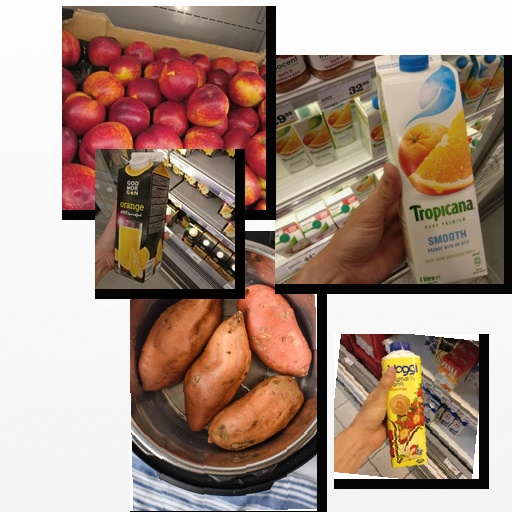
Food items: orange_juice, nectarine, sweet_potato, strawberry_yogurt, mixed_juice